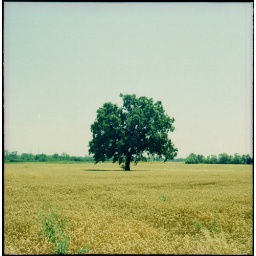
stop the car, there's a tree in a field 2